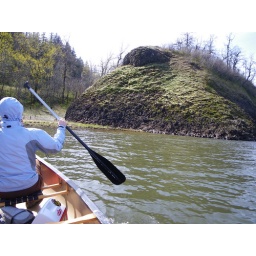
We spotted this monolith of rock rising from the west side of the lake so paddled over to check it out.